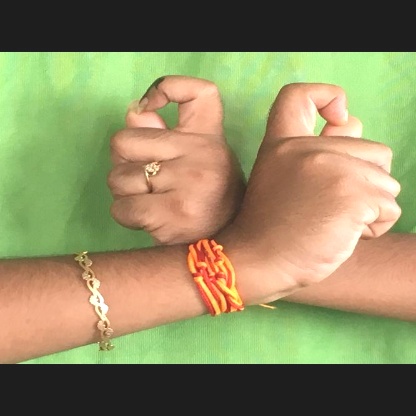
Mudra: Berunda